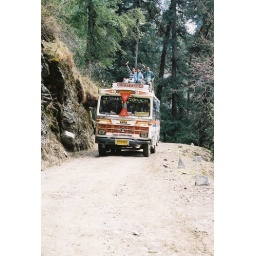
packed bus with riders on the roof make it over the pass